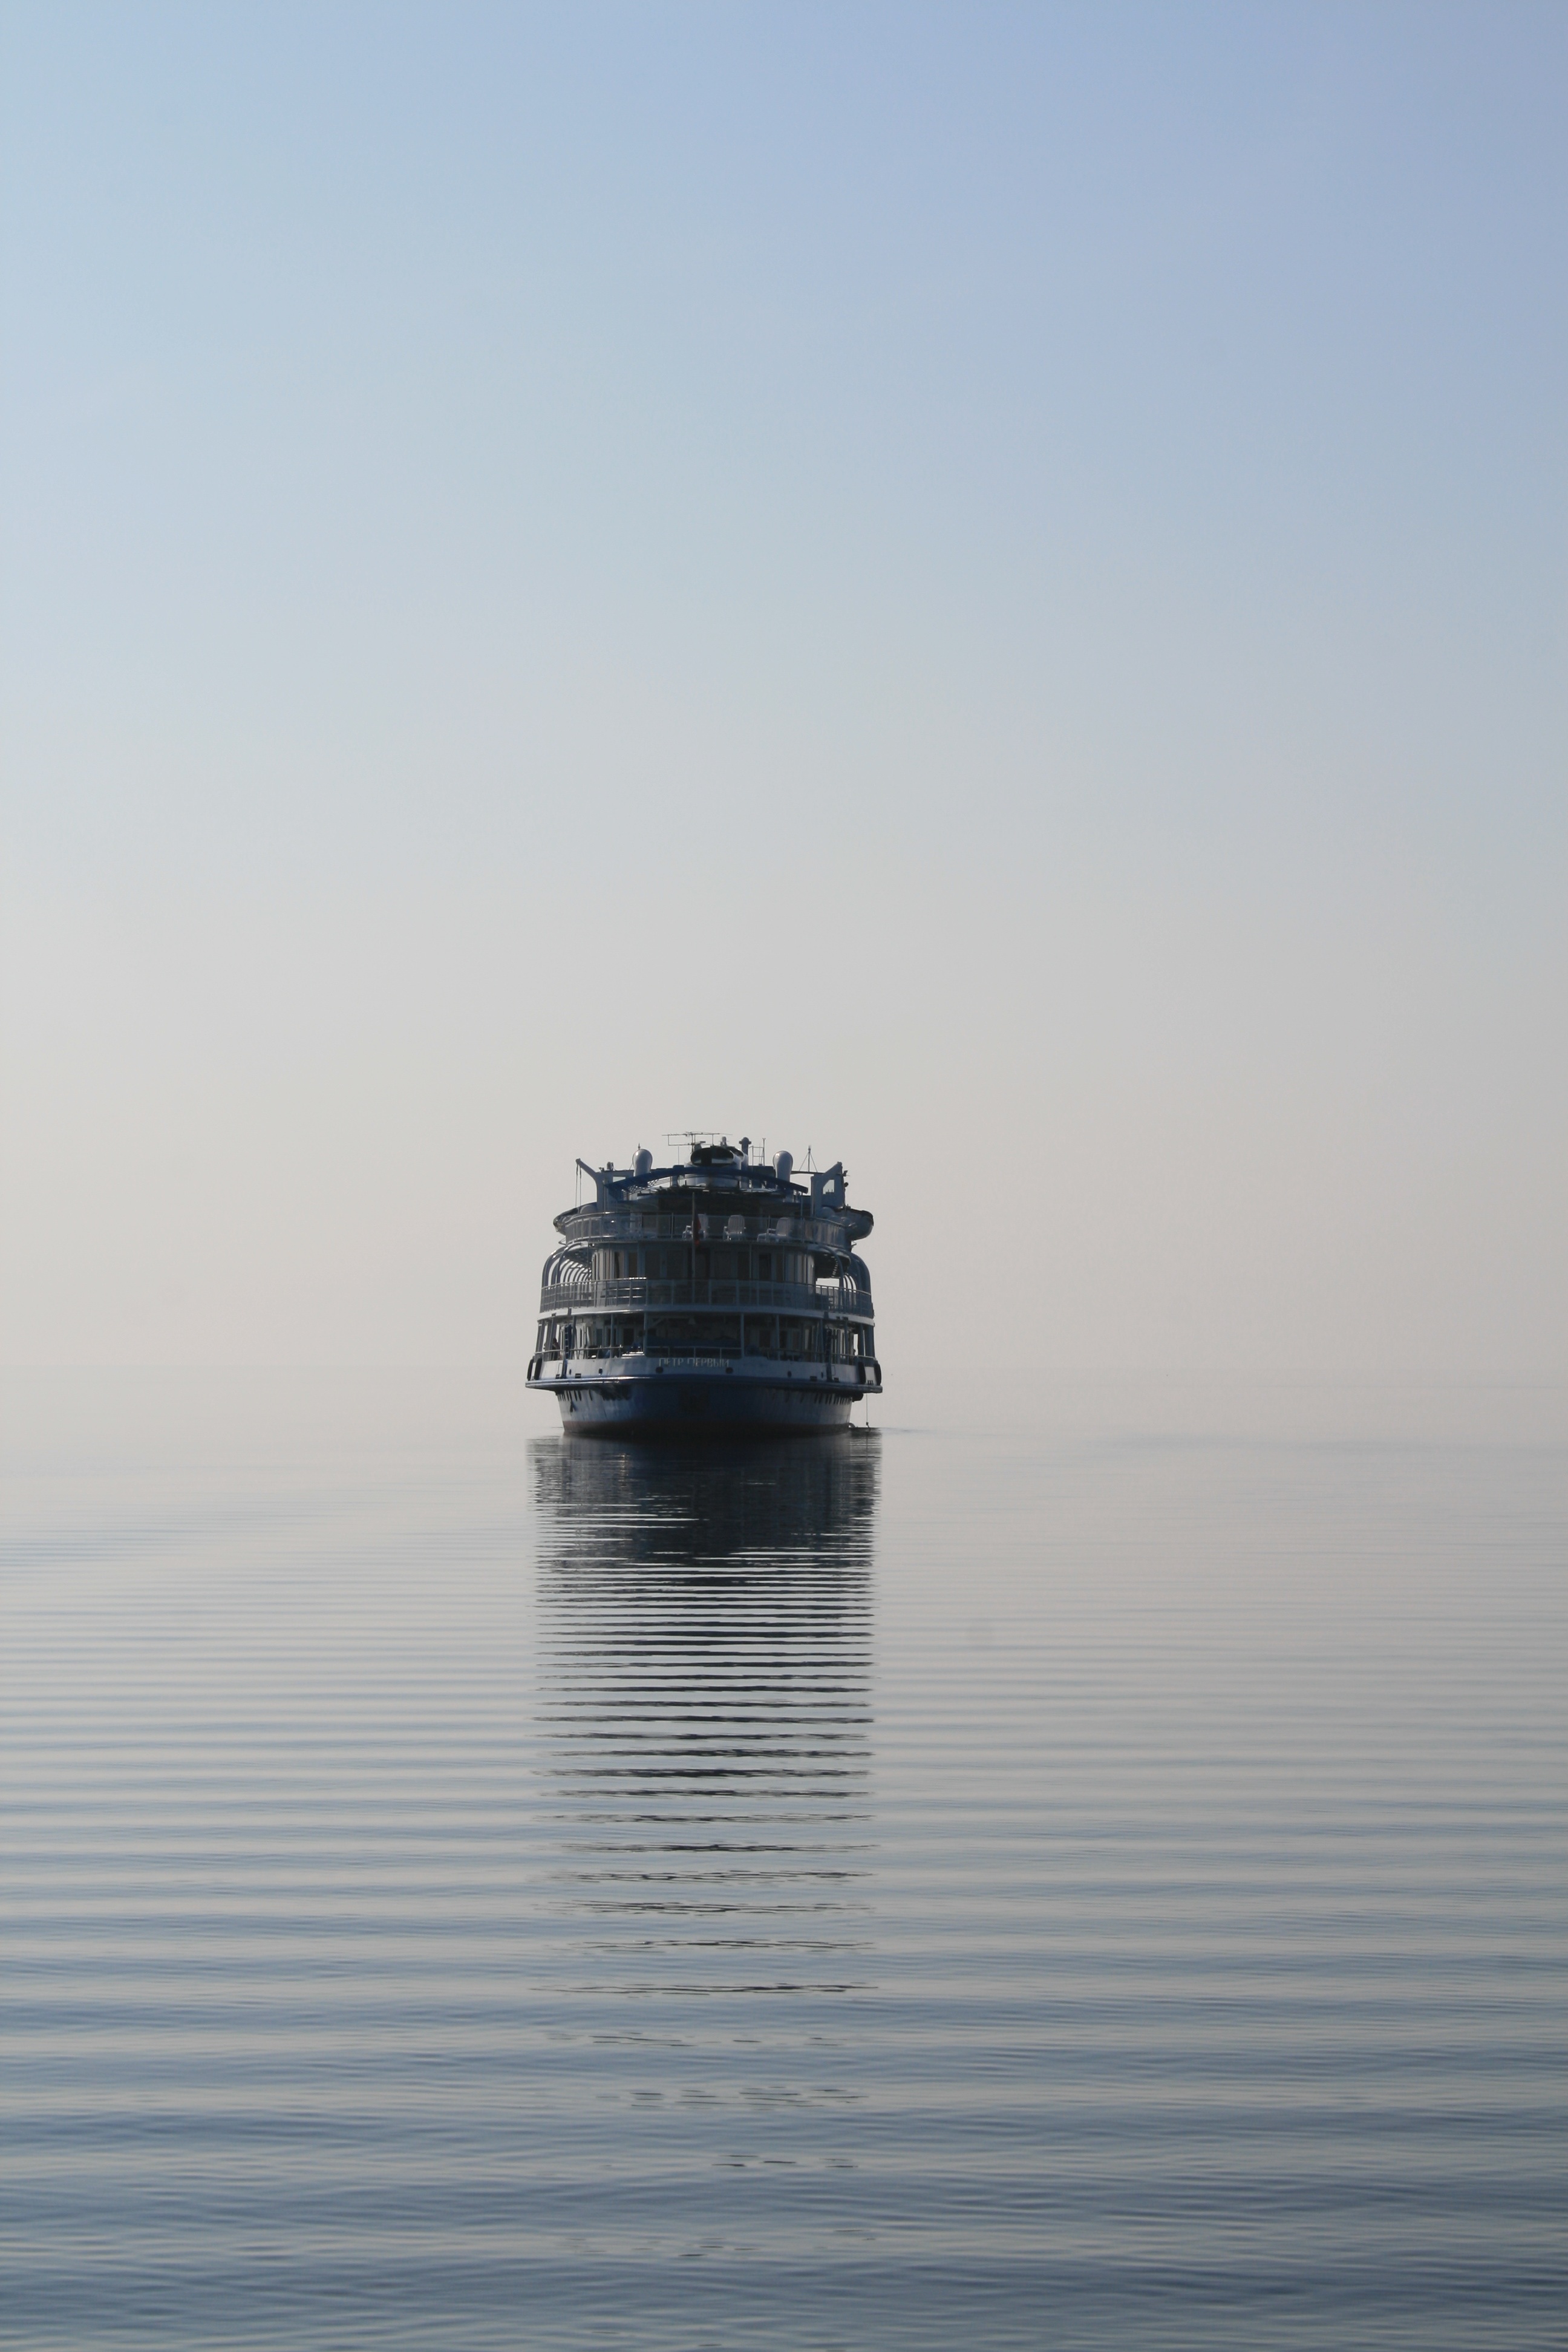
sea, coast, water, ocean, horizon, morning, shore, wave, lake, river, ship, reflection, vehicle, tower, bay, marina, watercraft, cruise ship, passenger ship, atmospheric phenomenon, m v, kuriz